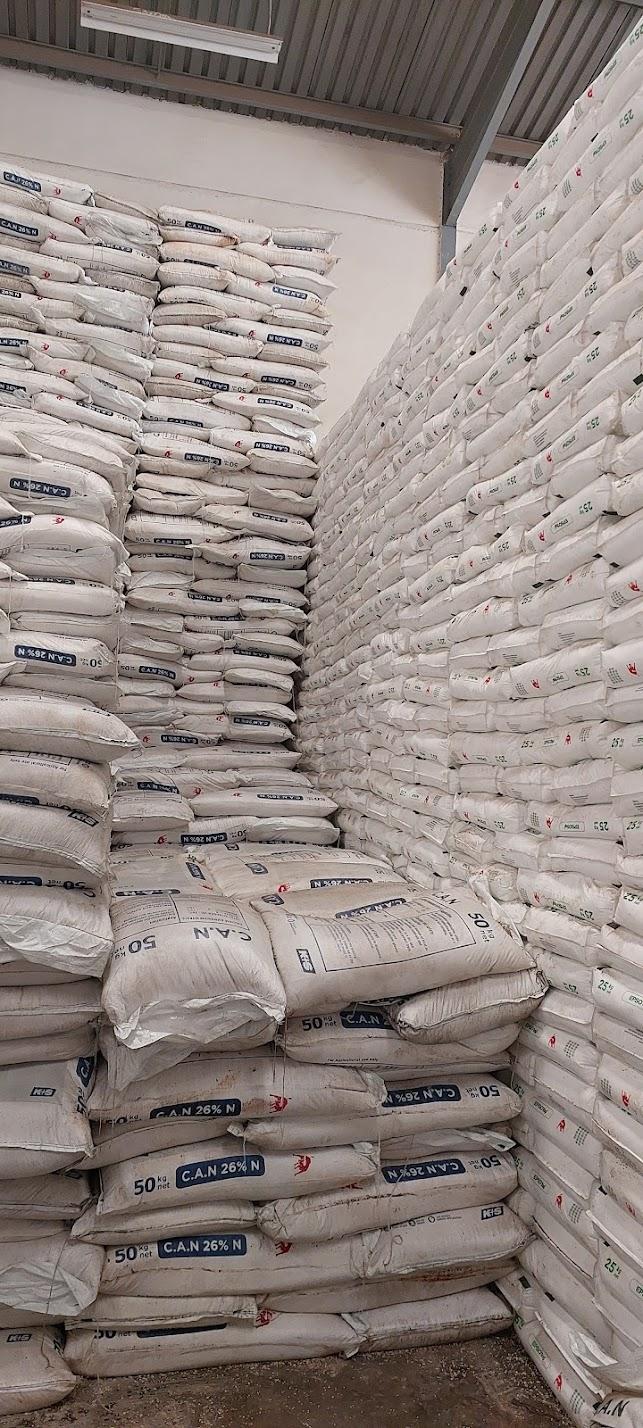
Mbolea na pembejeo ziko kwenye magunia yaliyopangiliwa kwenda juu kwa rangi nyeupe na bluu, zilizofunikwa na bati za chuma.